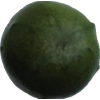
Label: green_avocado